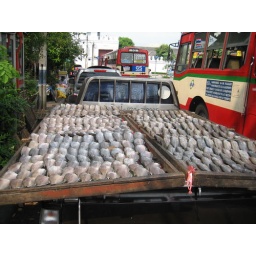
fish in the back of a truck